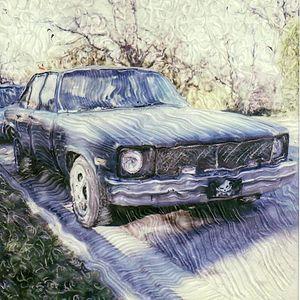
L'expression « art Polaroid » désigne un ensemble de pratiques artistiques ayant pour base l'utilisation de clichés argentiques instantanés, le plus souvent de la marque Polaroid.